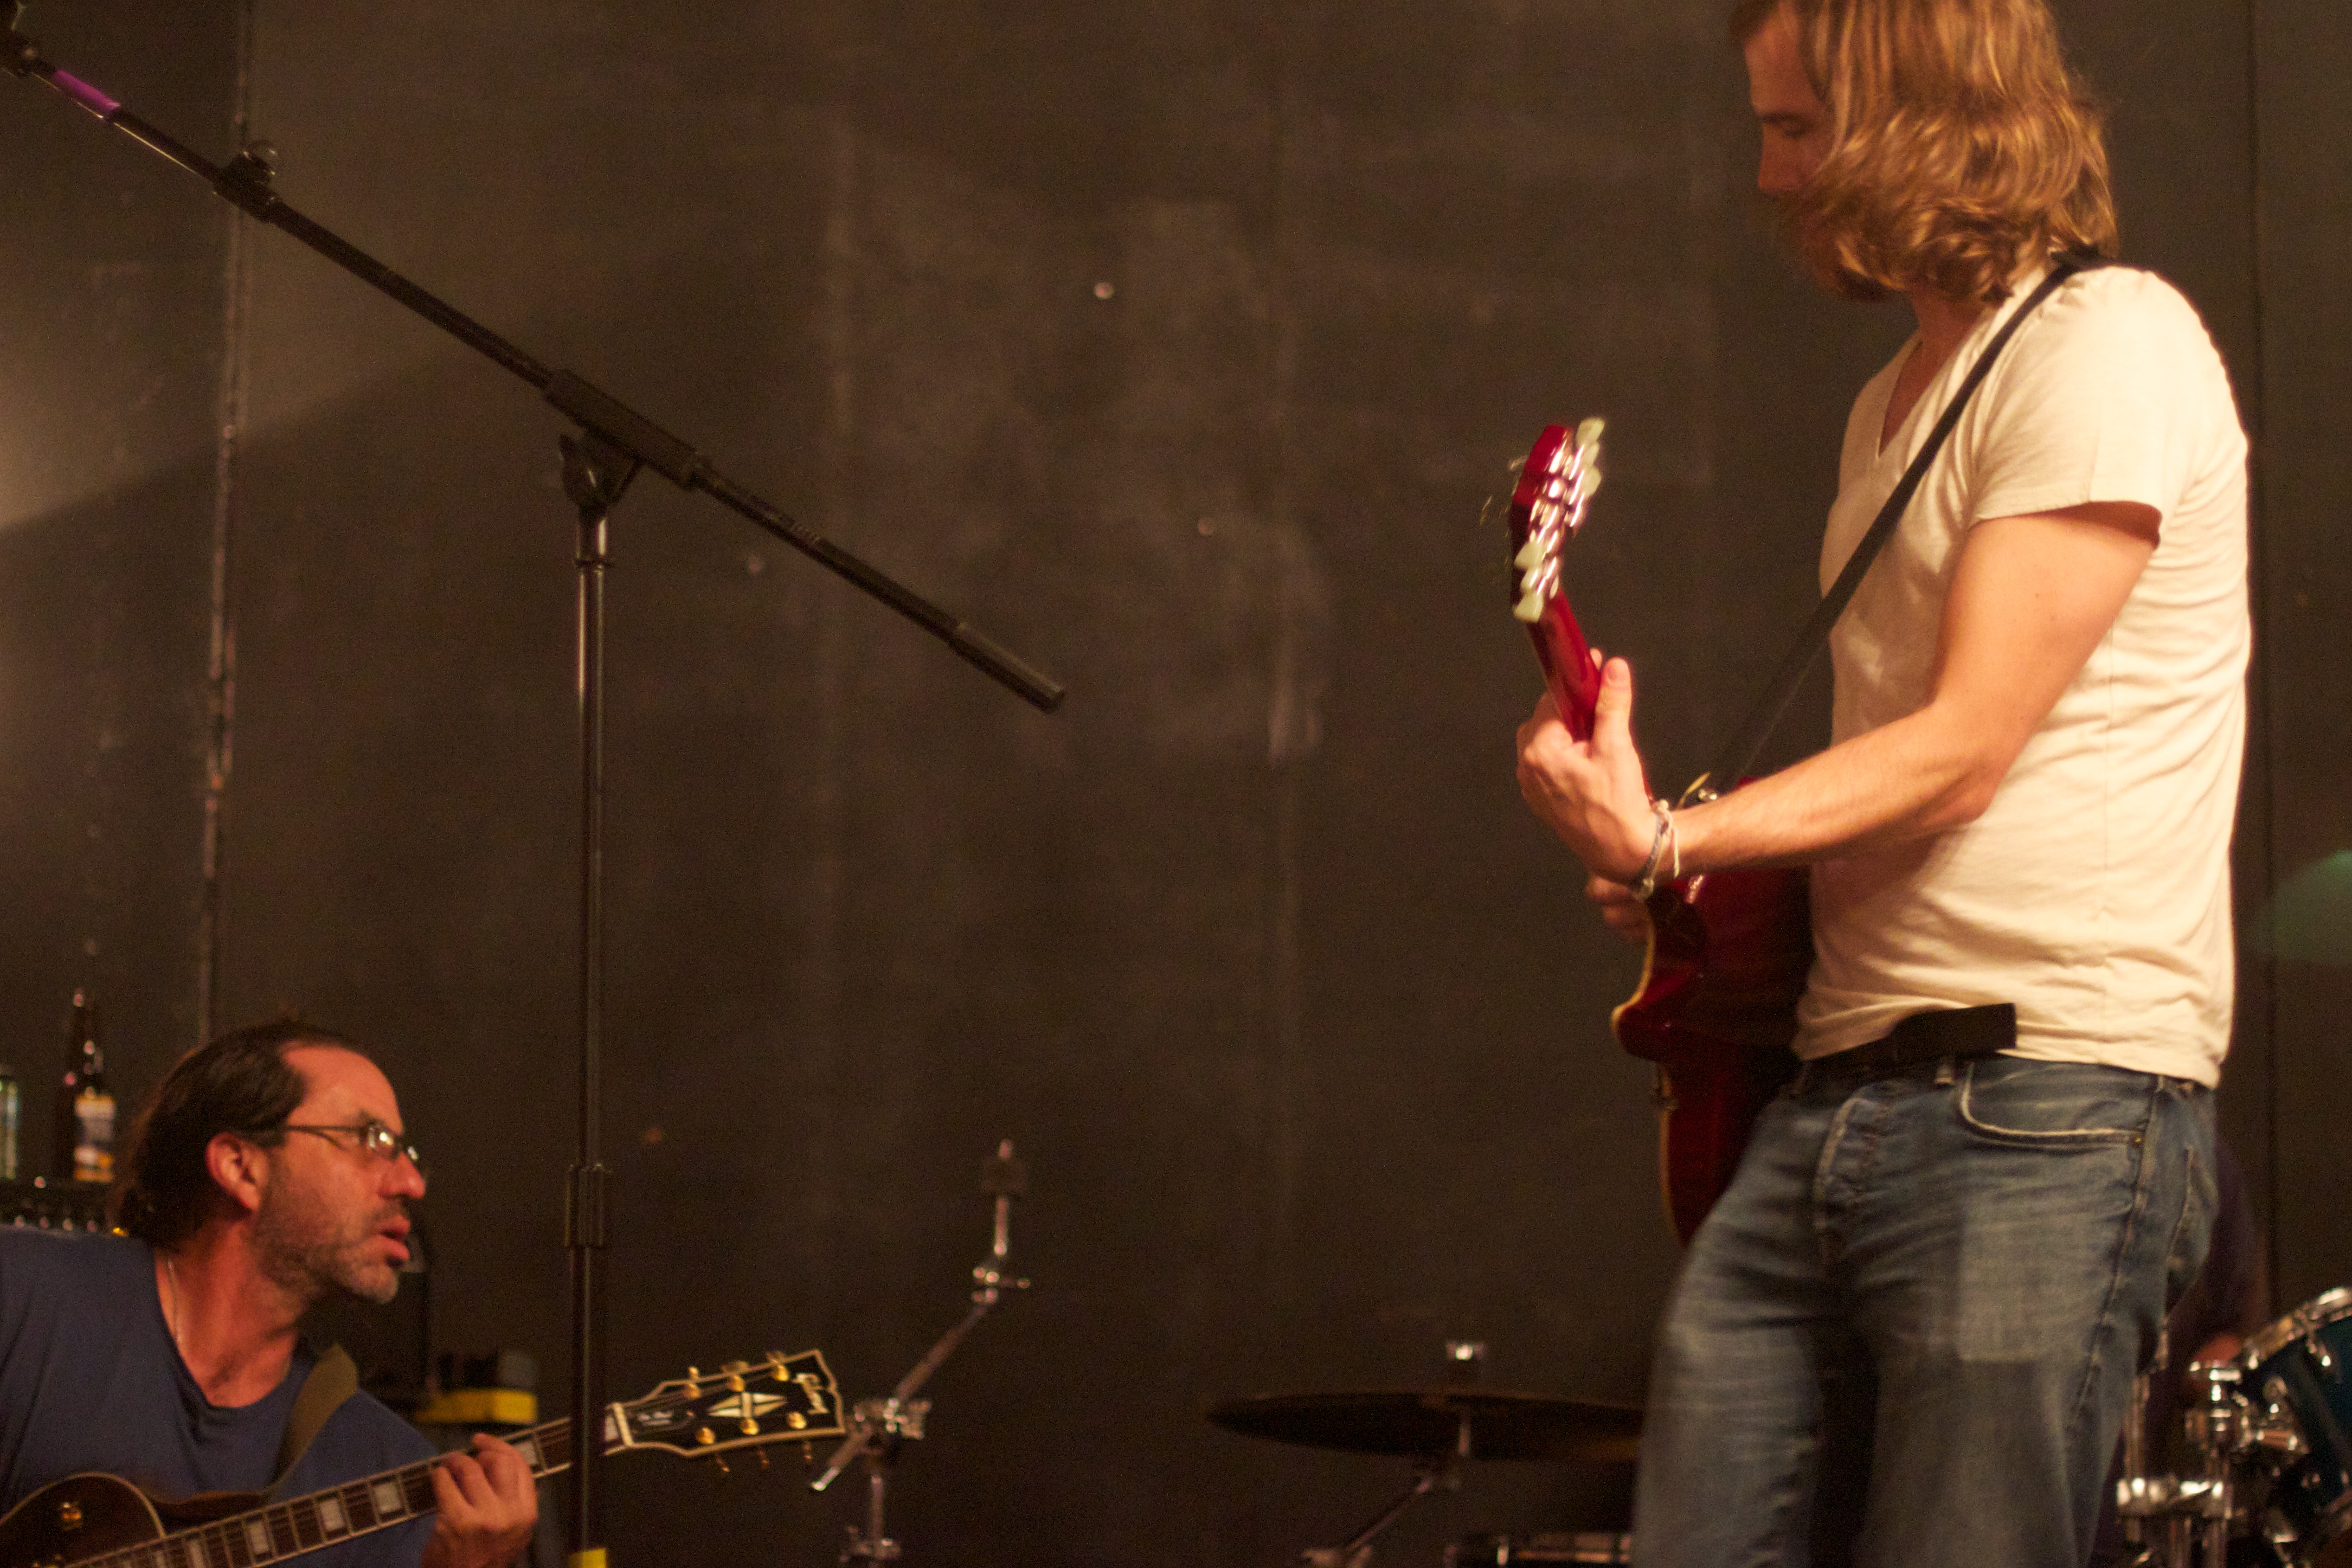
music, guitar, concert, musician, performance art, stage, performance, bassist, singing, guitarist, entertainment, performing arts, singer songwriter